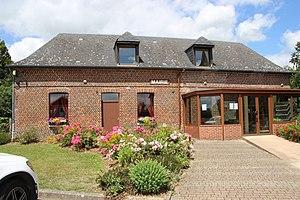
Pierreval
Pierreval est une commune française située dans le département de la Seine-Maritime en région Normandie.